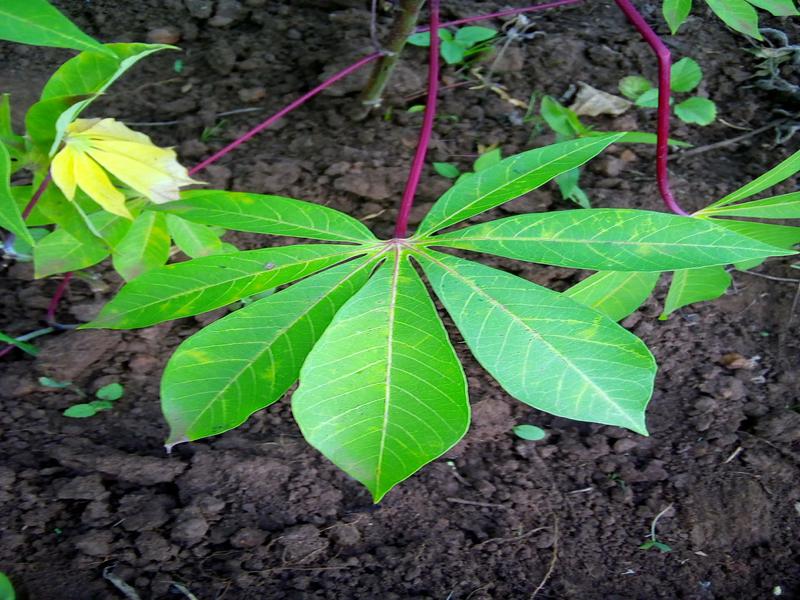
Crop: cassava
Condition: brown_streak_disease